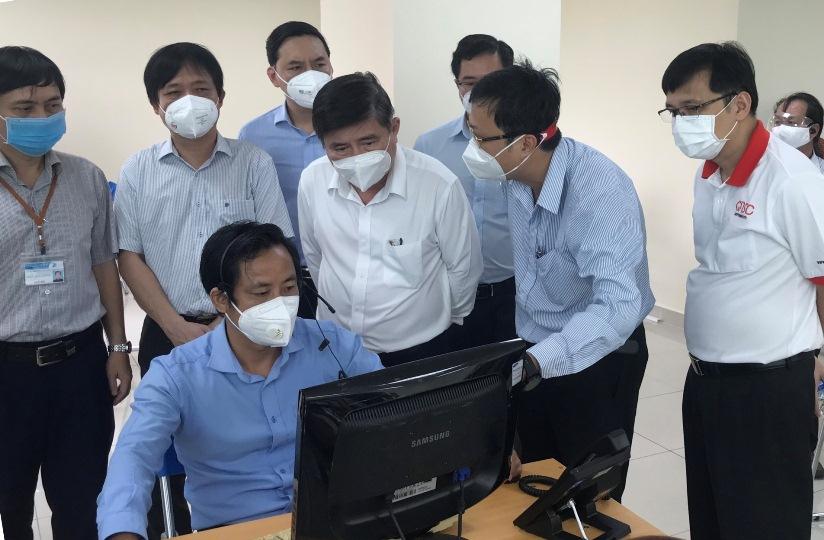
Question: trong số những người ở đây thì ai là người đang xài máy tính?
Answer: người đàn ông đang ngồi vào bàn